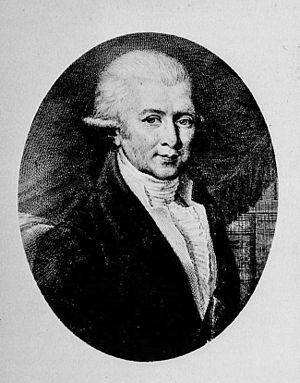
La déclaration de guerre de la nation française, sur la proposition du roi, au roi de Bohême et de Hongrie a lieu le 20 avril 1792. Tout en relançant le mouvement révolutionnaire, elle entraîne la chute de Louis XVI et ouvre une période nouvelle dans l'histoire de l'Europe.